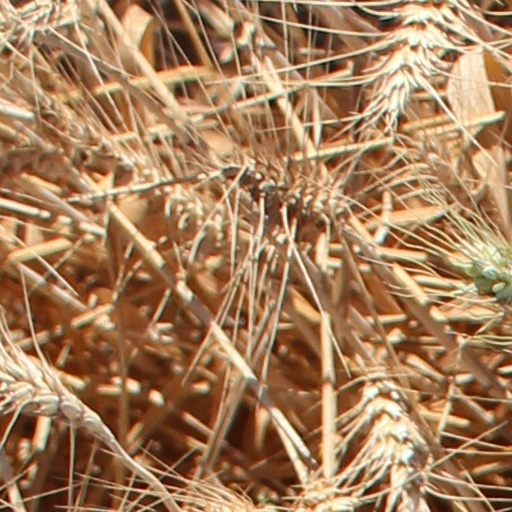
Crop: wheat